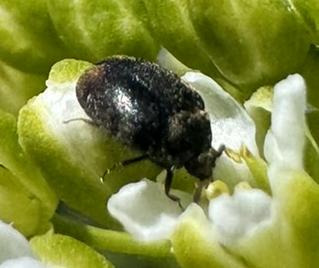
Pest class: occasional_pest